Anna Maria Perez de Tagle

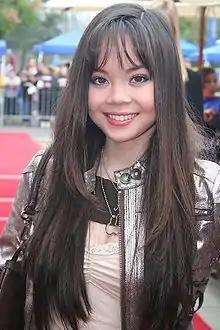
Perez de Tagle in 2008

Anna Maria Francesca Kline(née Perez de Tagle; born December 23, 1990) is an American actress and singer. She is known for her roles as Ashley Dewitt on "Hannah Montana" and Ella Pador on "Camp Rock" and "". She also played Miracle Ross on "Cake" and was in the 2009 film "Fame", in which she starred as Joy Moy. In November 2011, she began starring on Broadway in the "Godspell" revival at the Circle in the Square theater in New York City.